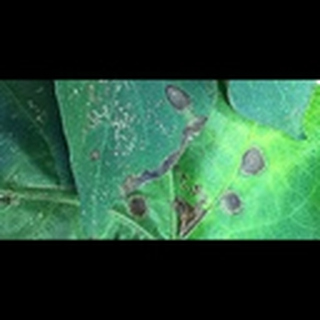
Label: cotton_target_spot